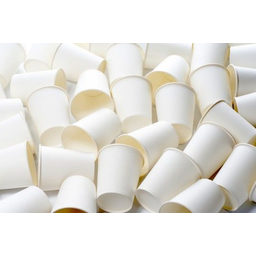
Label: paper